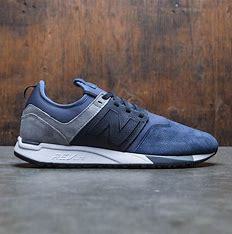
Brand: New
Model: Balance 247